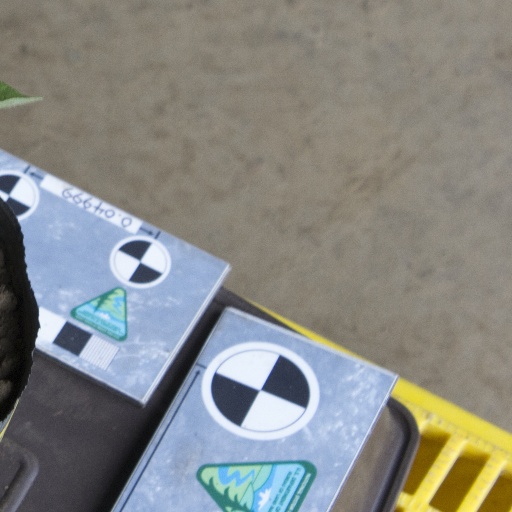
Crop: soybean